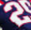
Number: 2